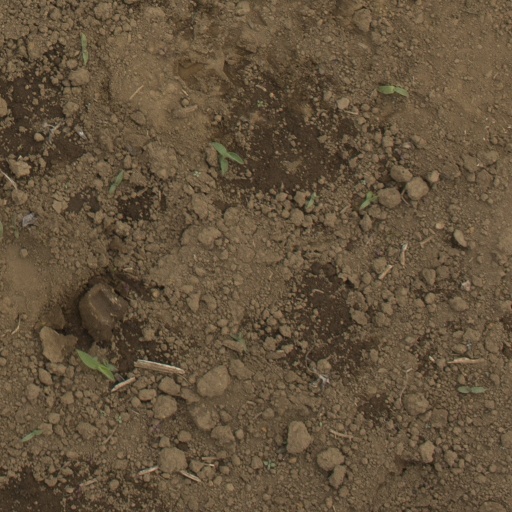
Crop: Jerusalem artichoke